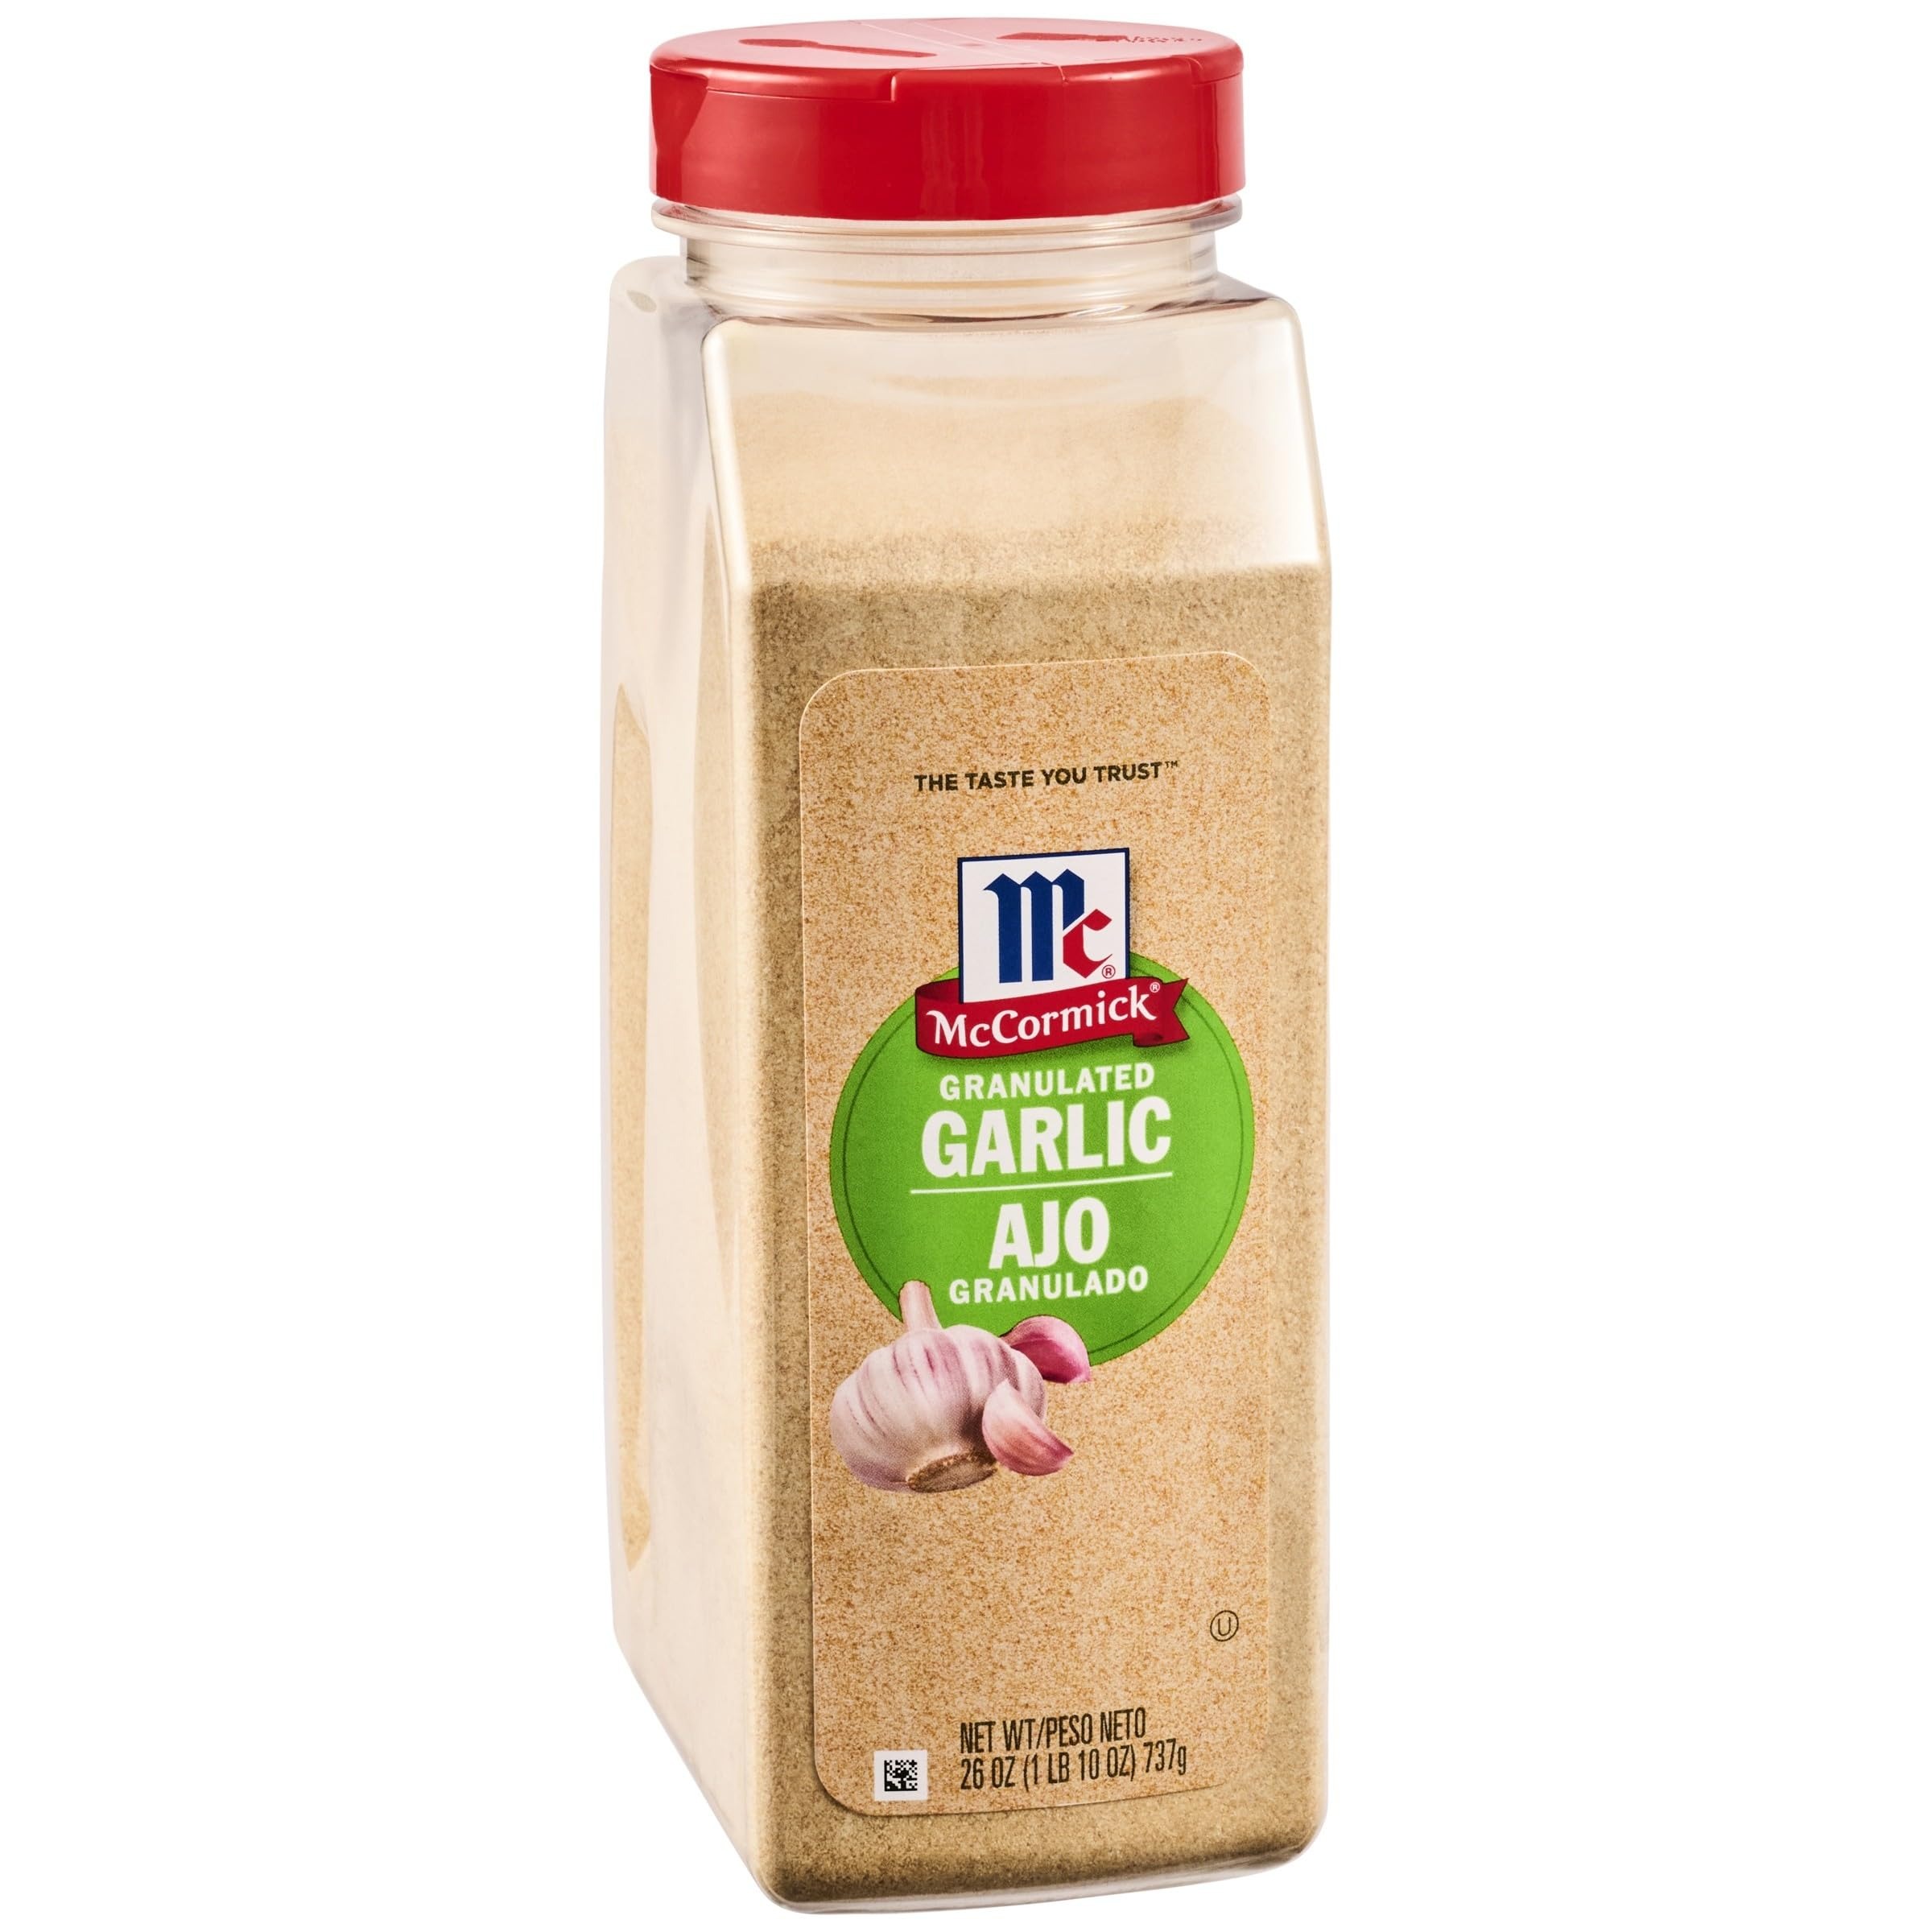
Item Name: McCormick Granulated Garlic, 26 oz
Bullet Point 1: McCormick Granulated Garlic always starts with fresh, whole garlic cloves
Bullet Point 2: Savory and sweet flavor of fresh garlic, but with a milder taster
Bullet Point 3: Seasons meat or poultry and adds flavor to vegetables, soups or stews
Bullet Point 4: Use as a base for homemade meat rubs and seasoning blends
Bullet Point 5: Larger size container perfect for frequent cooking or professional kitchens
Value: 26.0
Unit: Ounce

Price: 26.3